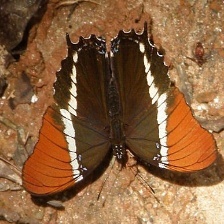
Species: BROWN SIPROETA